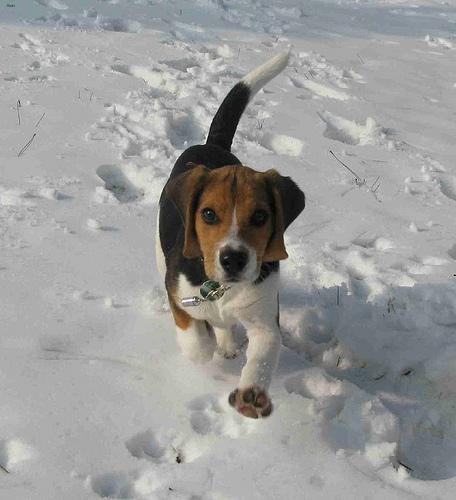
beagle